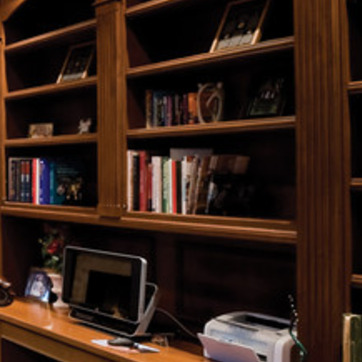
Material: paper